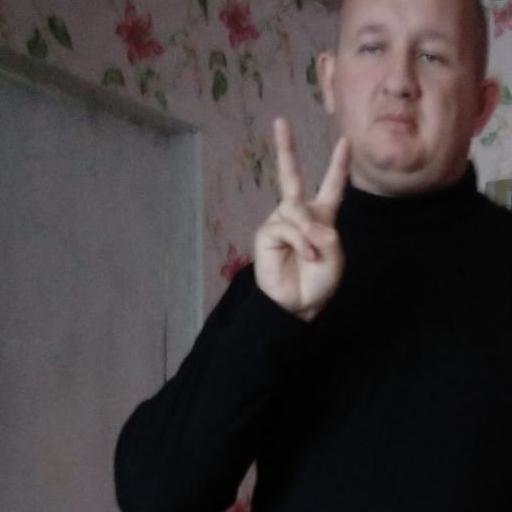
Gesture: peace